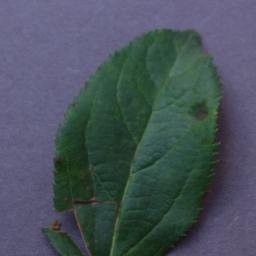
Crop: apple
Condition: scab